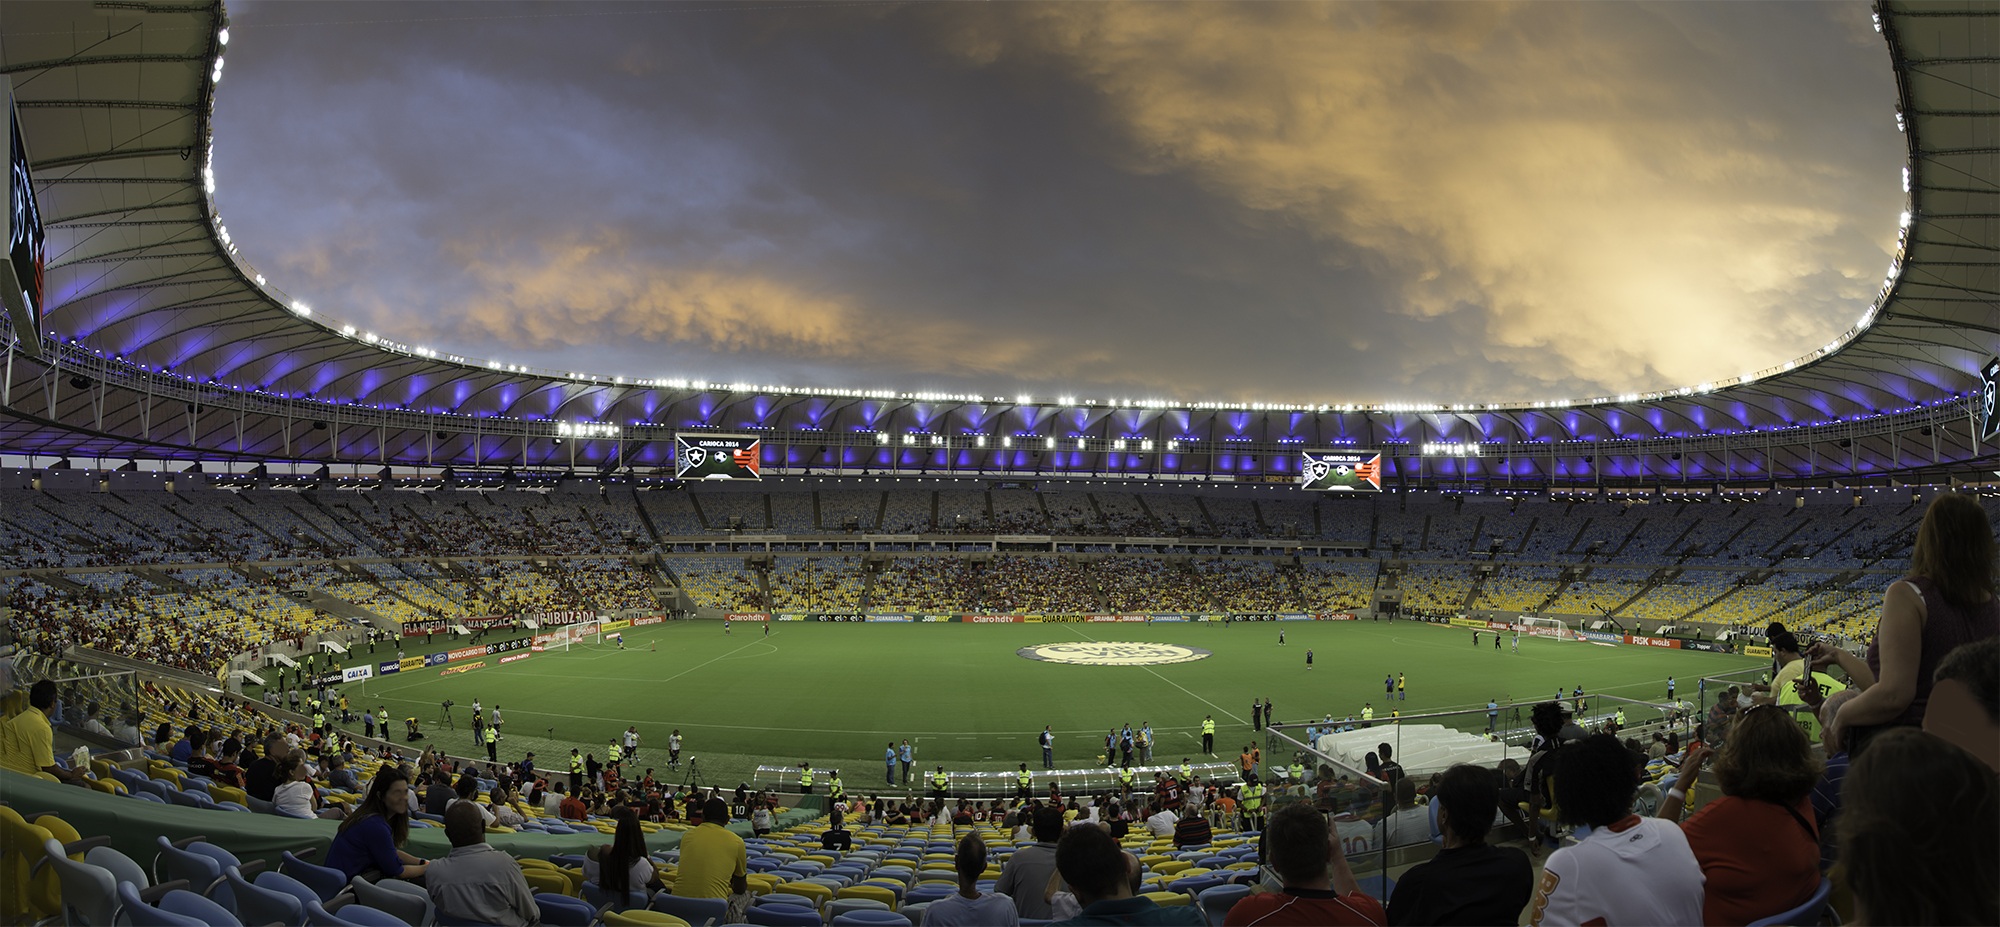
structure, landmark, stadium, baseball field, rio de janeiro, arena, rio, race track, brazil, football stadium, world famous, baseball park, geographical feature, atmosphere of earth, sport venue, soccer specific stadium, music venue, maracana